CKKS-FM

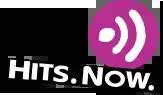
CFUN-FM branding as Sonic

On August 16, 2011, Rogers announced that CFUN-FM would launch a new format at 8:30 a.m. the following morning, and began redirecting listeners to sister adult hits station CKLG-FM. "Radio Insight" reported that Rogers had purchased domain names containing names such as "sonic1049" and "sonic Hits.Now.", implicating the possibility of the branding "Sonic" and either a modern rock format (modelled after Rogers-owned CHDI-FM in Edmonton, which also brands as "Sonic") or contemporary hit radio (CHR). The following morning, at 8:42 a.m., CFUN-FM flipped to CHR as "Sonic", launching with 10,000 songs in a row commercial-free.